Courtauld Gallery

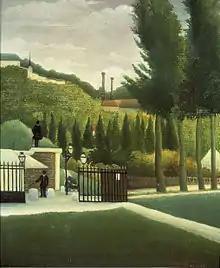
"The Customs Post", c. 1890; by Henri Rousseau

His collection included Manet's "A Bar at the Folies-Bergère" and a version of the "Déjeuner sur l'Herbe", Renoir's "La Loge", landscapes by Claude Monet and Camille Pissarro, a ballet scene by Edgar Degas, and a group of eight major works by Cézanne. Other paintings include Vincent van Gogh's "Self-Portrait with Bandaged Ear" and "Peach Blossoms in the Crau", Gauguin's "Nevermore" and "Te Rerioa", and important works by Seurat, Henri "le Douanier" Rousseau, Toulouse-Lautrec and Modigliani.